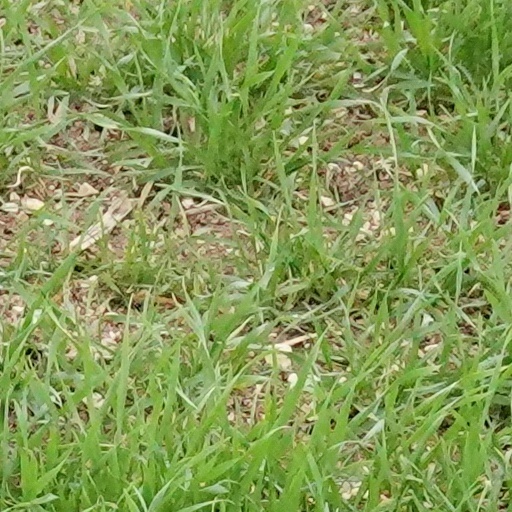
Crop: wheat